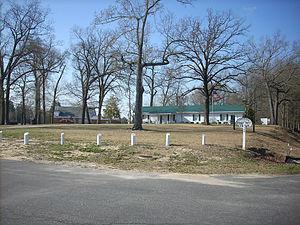
Eastover est une ville américaine située dans le Comté de Cumberland, en Caroline du Nord.